Tourism in Punjab, Pakistan

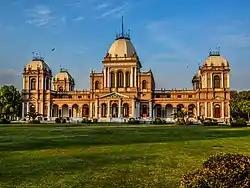
The 1872-built Italian chateau Noor Mahal (Diamond Palace) in Bahawalpur

Tourism in Punjab is regulated by the Tourism Development Corporation of Punjab. There are a number of large cosmopolitan cities in Punjab. The provincial capital, Lahore is the second largest city of Pakistan as is known to the "Cultural Heart of Pakistan". The Mughal Empire left behind the Lahore Fort and Shalimar Gardens which are now recognised World Heritage Sites. The Walled City of Lahore, Badshahi Mosque, Wazir Khan Mosque, Tomb of Jahangir and Nur Jahan, Tomb of Asaf Khan and Chauburji are other major sites visited by tourists each year. The tomb of Qutb-ud-din Aibak from the Delhi Sultanate is located in the historical market of Anarkali Bazaar in Lahore. The Samadhi of Ranjit Singh and Hazuri Bagh Baradari are prime example of Sikh architecture during the rule of the Sikh Empire. There a number of other sites within Lahore such as Minar-e-Pakistan, Lahore Museum, Data Durbar Complex, Tomb of Muhammad Iqbal, Bagh-e-Jinnah, Lahore Zoo, Tomb of Shah Jamal, Sukh Chayn Gardens, Bahria Town, Emporium Mall, Lake City, Canal Gardens, and Gaddafi Stadium, which all attract a large number of visitors annually.